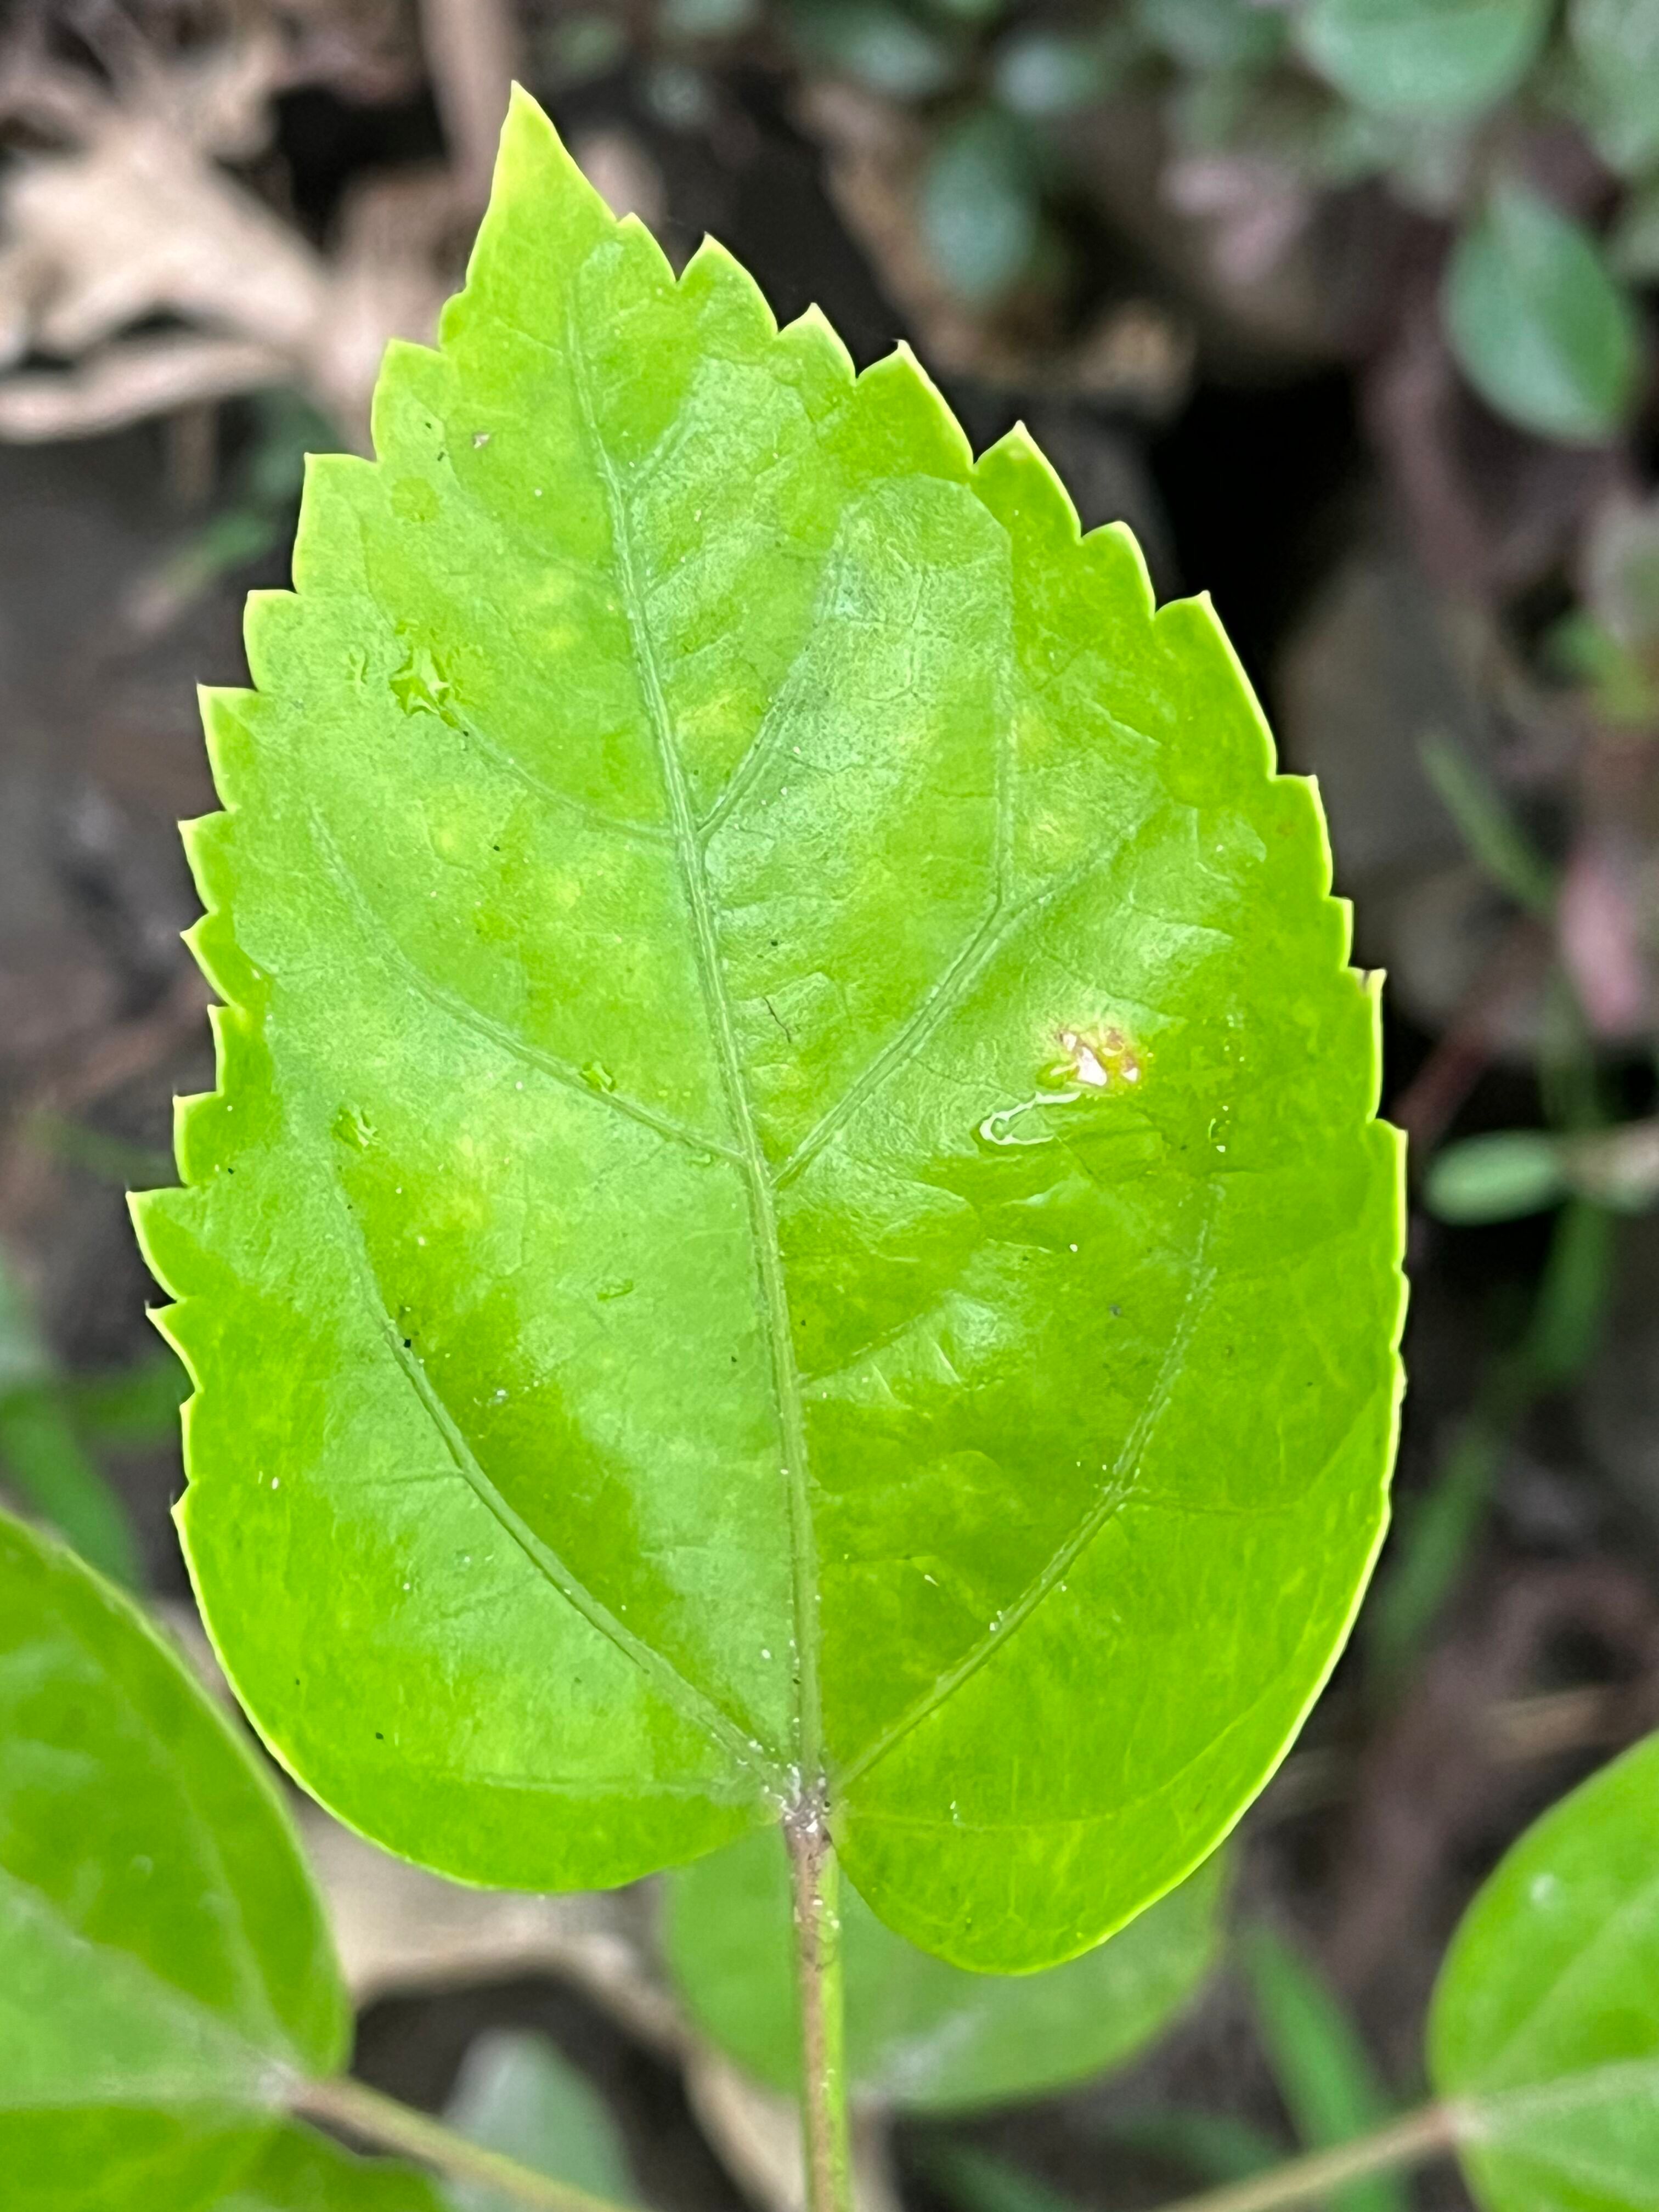
Plant species: hibiscus-rosa-sinensis